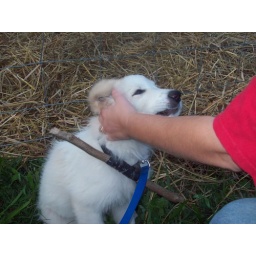
the stick around his neck is to train him to stay in the fence